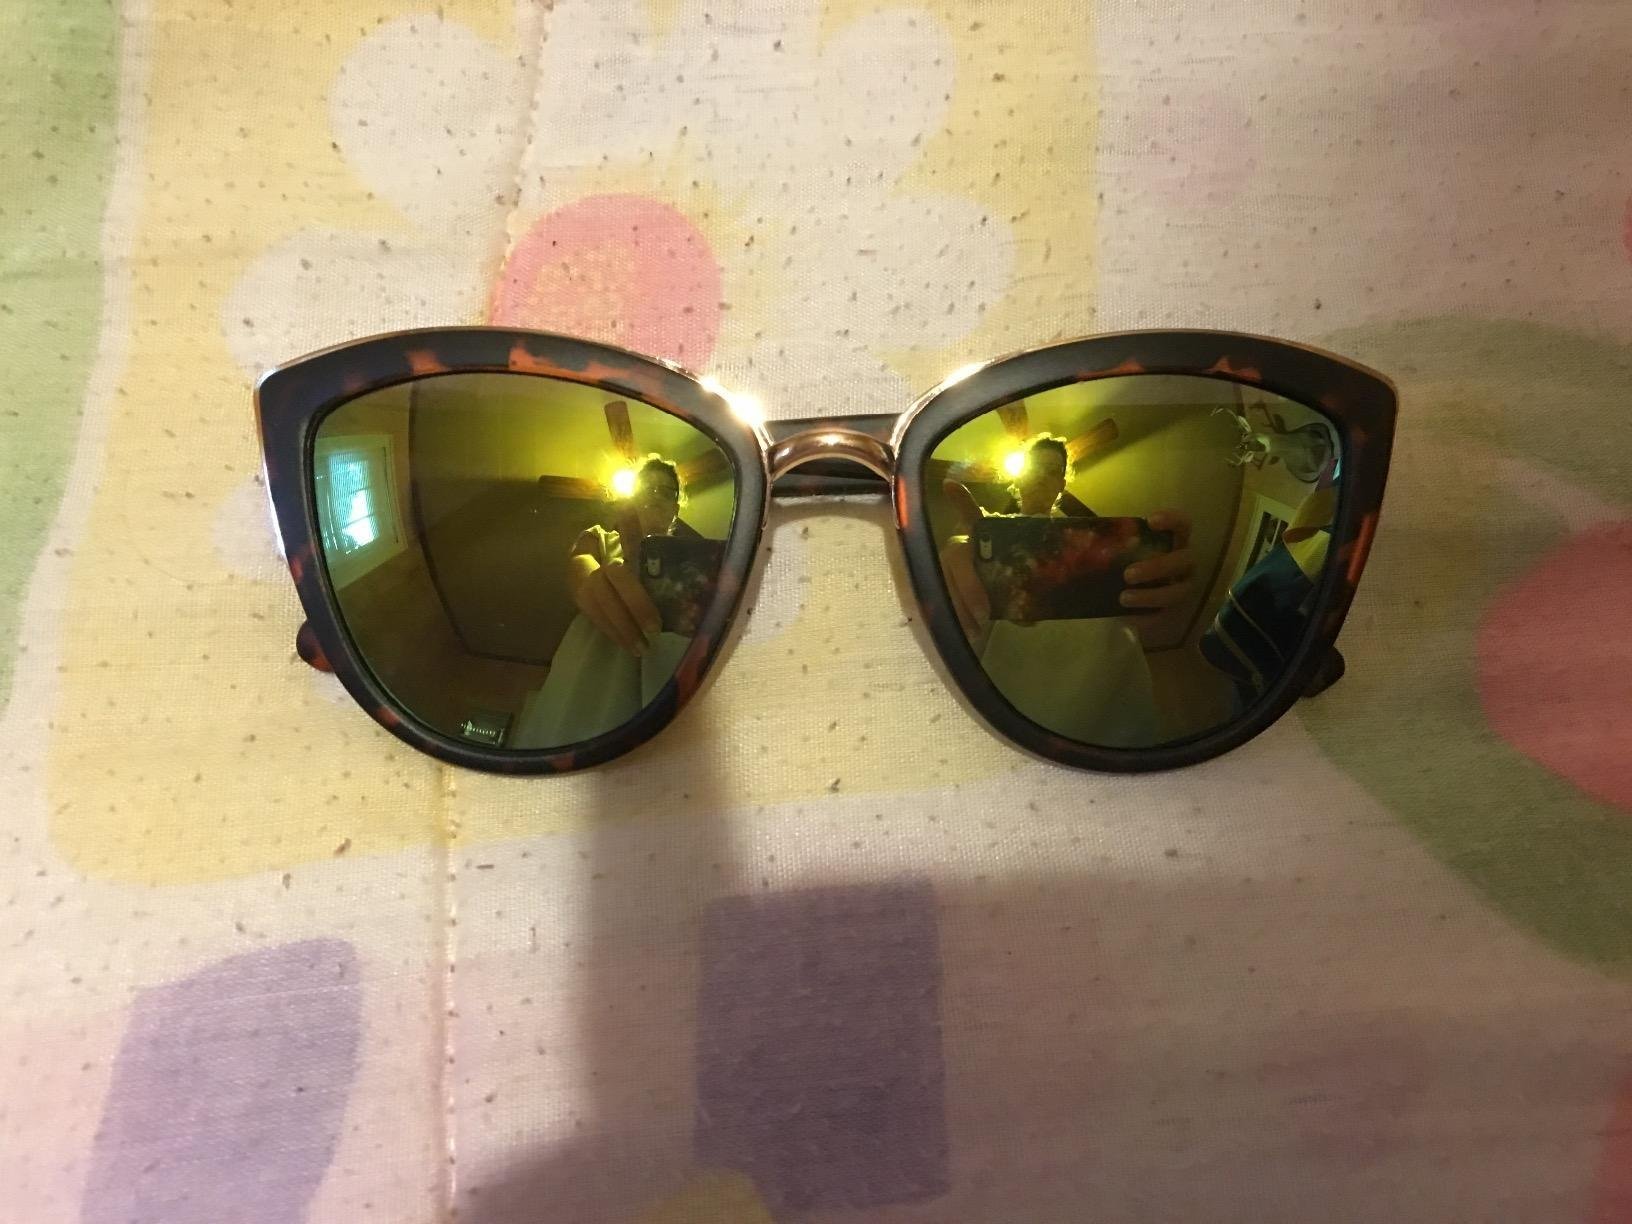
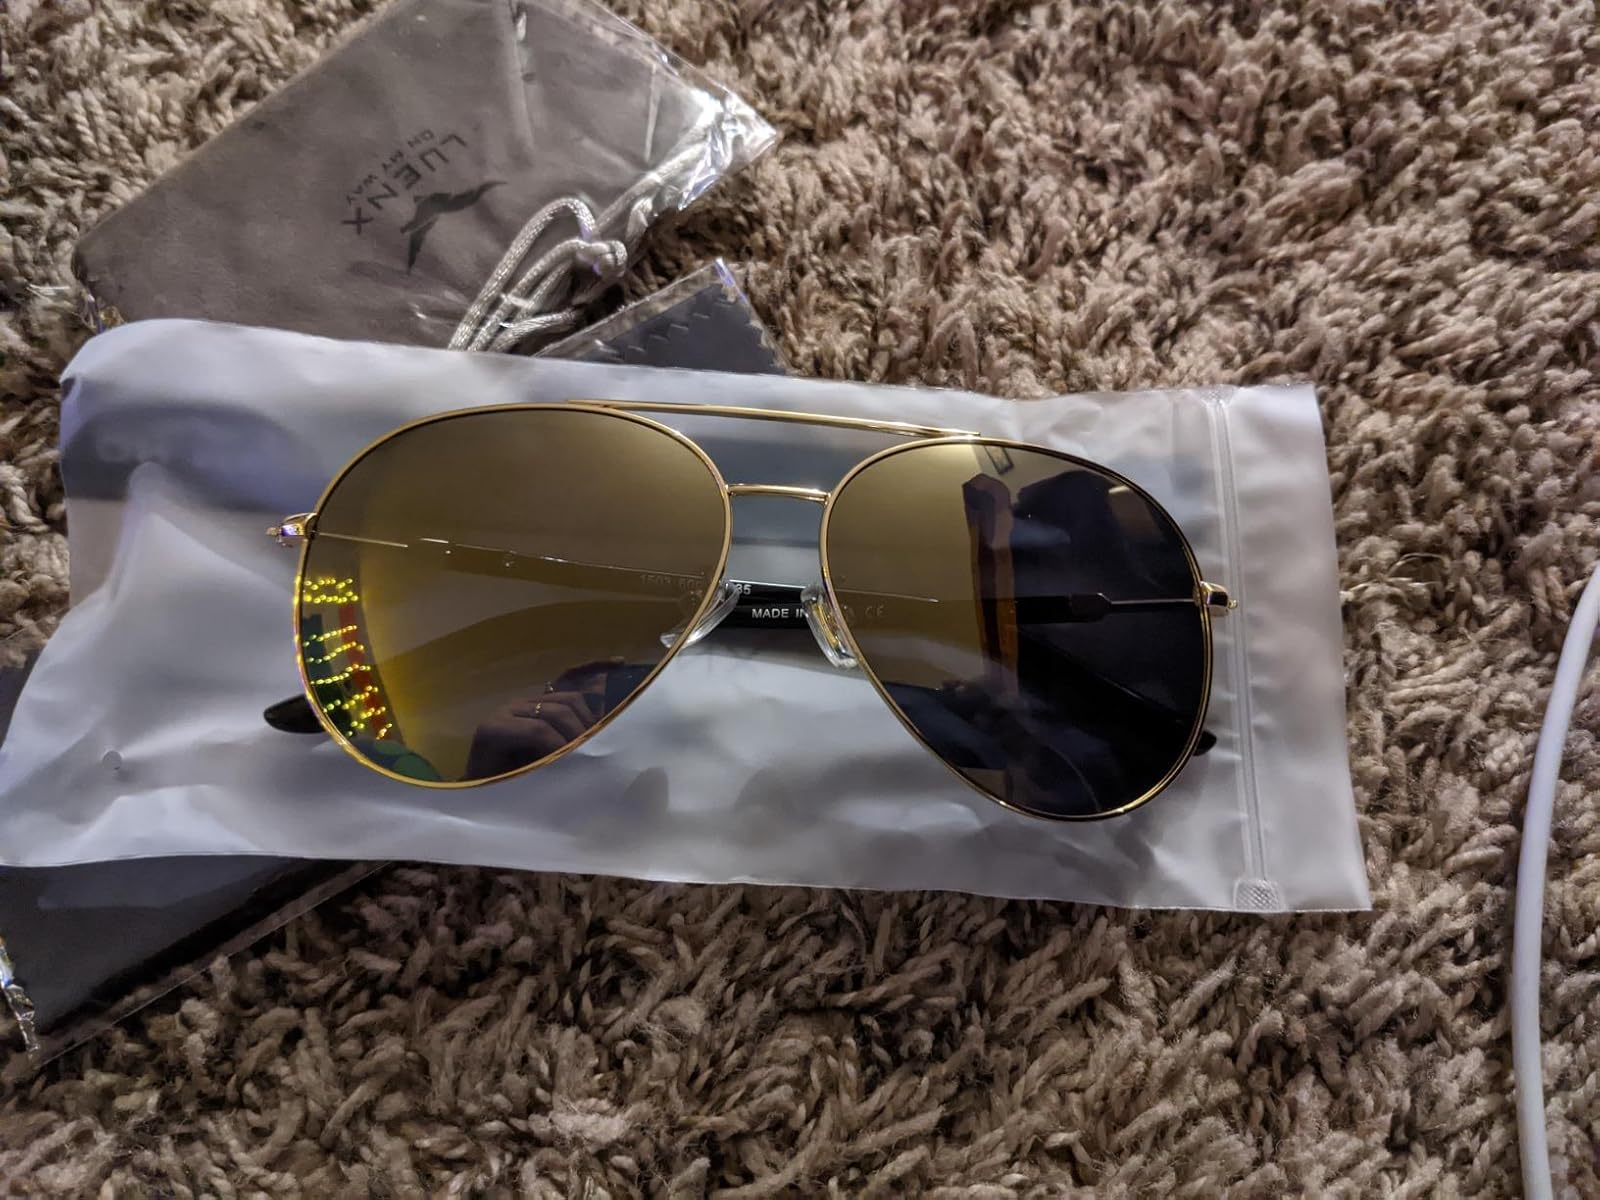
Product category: accessories_sunglasses
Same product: no